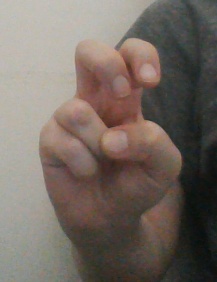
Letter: toot